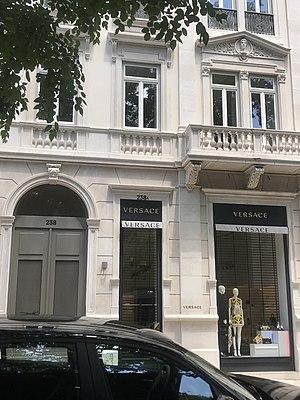
Boutique Versace sur Avenida da Liberdade, Lisbonne.